Independence (steamboat)

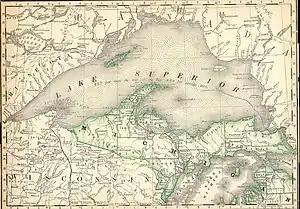

The Independence was a propeller-driven steamboat that was the first steam-driven vessel to run on Lake Superior in October 1845, initiating the era of steam navigation on that lake. During her career, she saw service shipping passengers and supplies to the mining settlements along the south shores of the lake and often returning with copper ore or was commissioned to carry other goods. Her eight-year career on Lake Superior ended when her boilers exploded, killing several aboard, and ultimately sending the steamboat to the bottom in pieces.